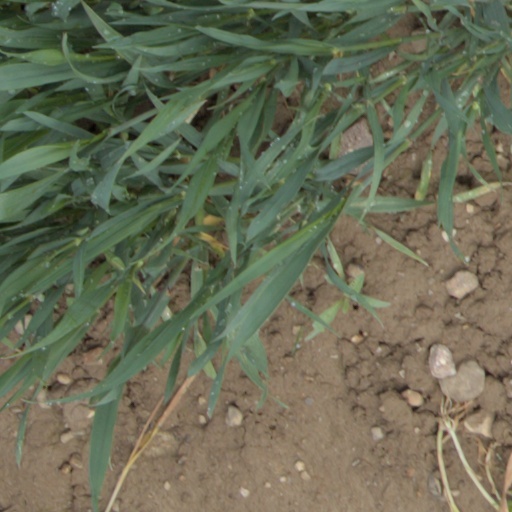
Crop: wheat